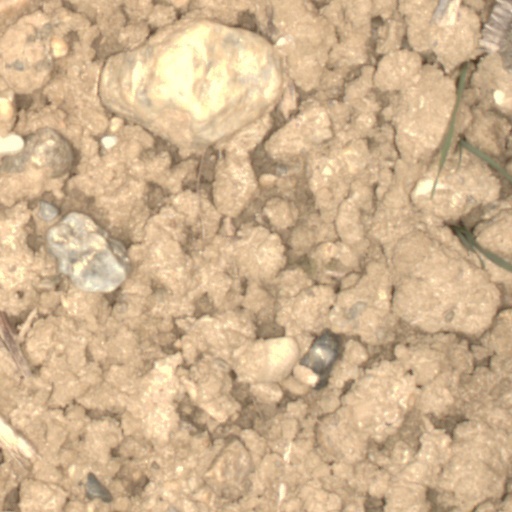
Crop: wheat